FAO Schwarz

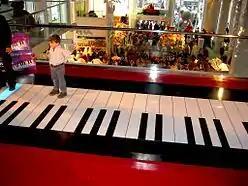
The Walking Piano

In the 1972 short story "The Lesson", the store is cast as an instance of immense wealth disparity between classes to a group of poor children.